Xenoblade Chronicles 2

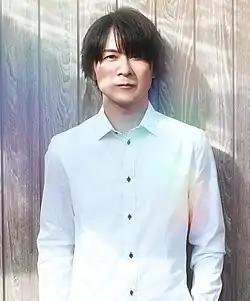
Composition of the game's soundtrack was led by Yasunori Mitsuda.

The game's original score was written by Yasunori Mitsuda, Kenji Hiramatsu, and Manami Kiyota and the duo of ACE (Tomori Kudo and Hiroyo Yamanaka). Mitsuda, who was also in charge of the audio budget, musician booking, schedule management, and sheet music proofreading, was first invited to the project by Takahashi in December 2014. Throughout the following year, Mitsuda and Takahashi held numerous meetings discussing the overall direction of the music, eventually inviting musical group ACE and Kenji Hiramatsu, who had also worked on the first "Xenoblade Chronicles". At the meetings, each composer's contribution to the soundtrack was decided, with ACE primarily handling the field music, and Hiramatsu handling the battle music. According to Mitsuda, it was done in a way that would satisfy the fans, as they did not want to "ruin the image" that was set by the first "Xenoblade Chronicles". With contributions from over 300 total musicians and 20,000 sheets worth of music, Mitsuda considered it the largest project he had ever worked on, with files and data from Pro Tools, his music production software, surpassing one terabyte in size. Overall, there were approximately 120 tracks recorded for the game, with around 25 of them being from Mitsuda.